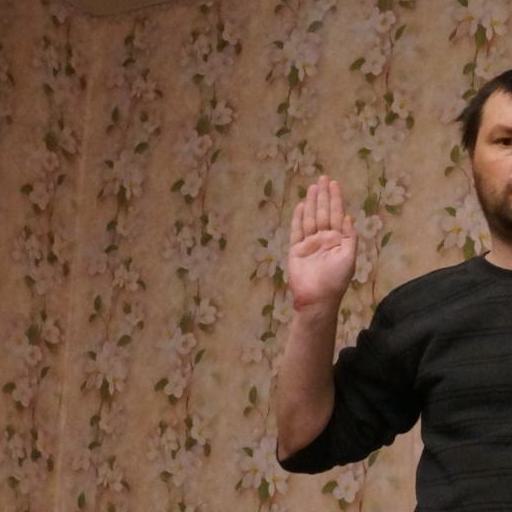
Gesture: stop